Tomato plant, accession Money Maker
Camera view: bottom (45 deg); turntable rotation: 300 degrees
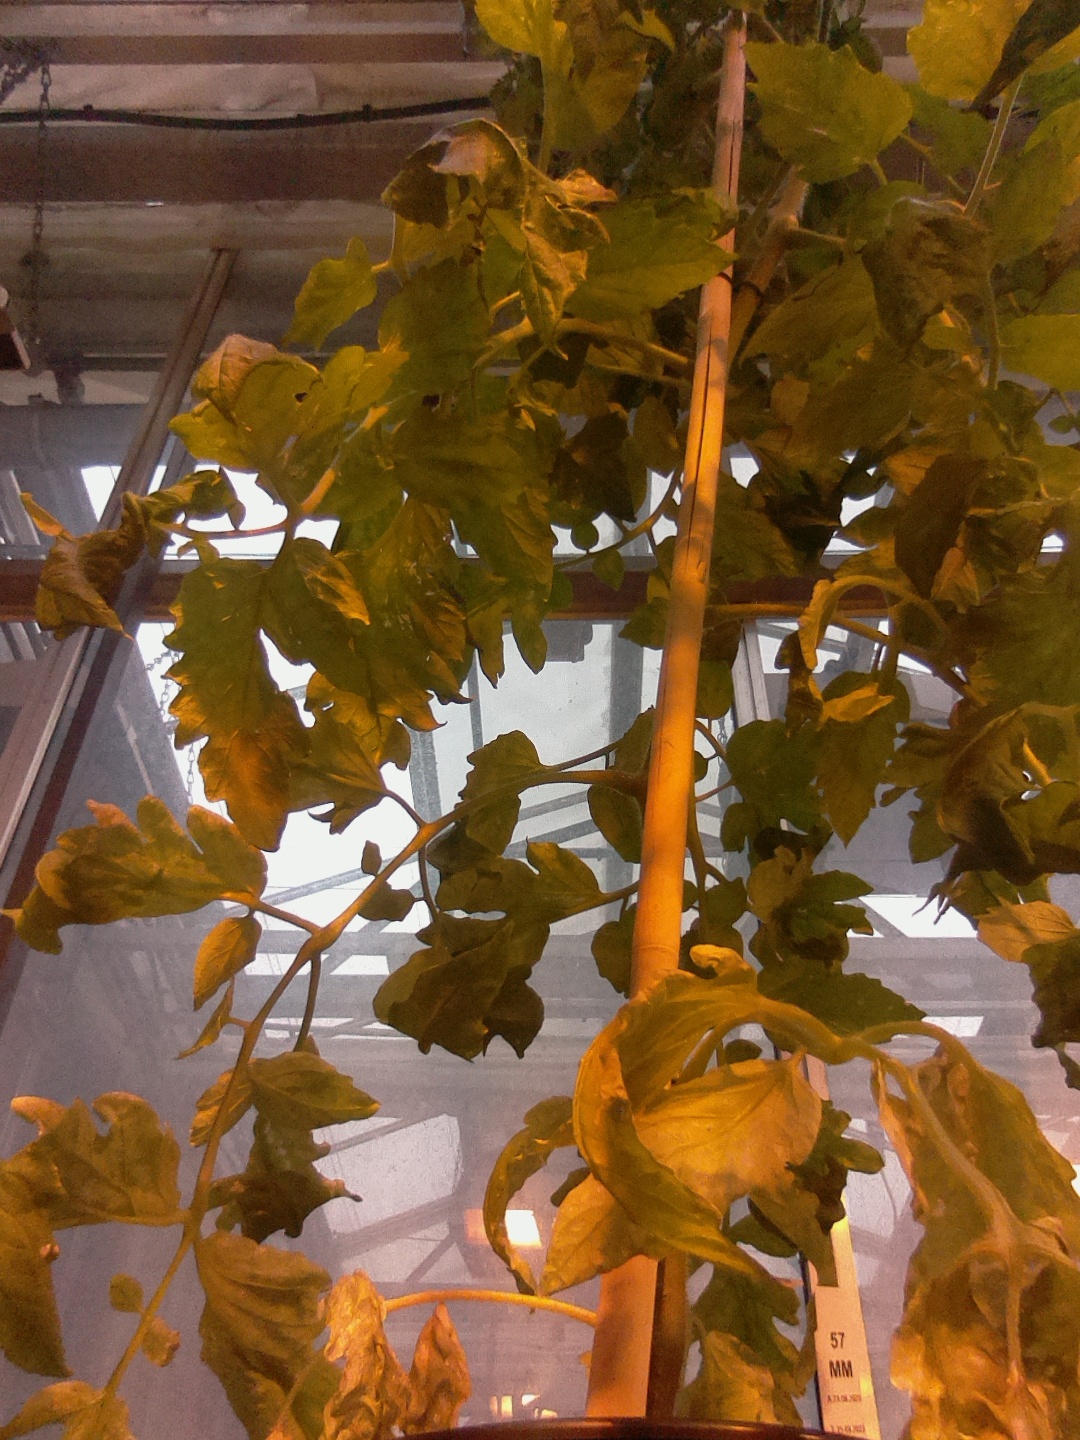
BBCH growth stage 71: 10%-20% of final fruit size